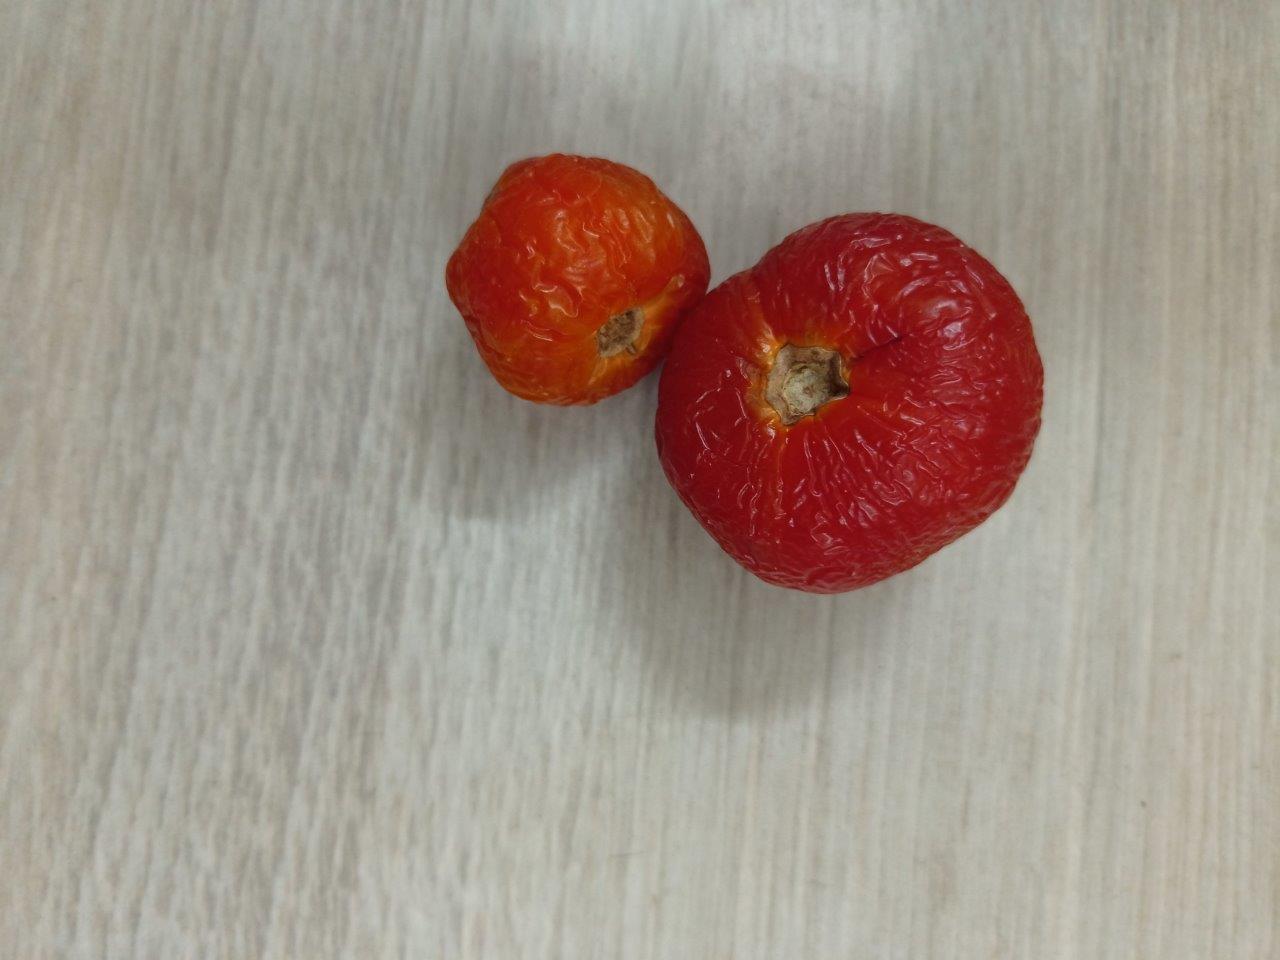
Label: Rotten